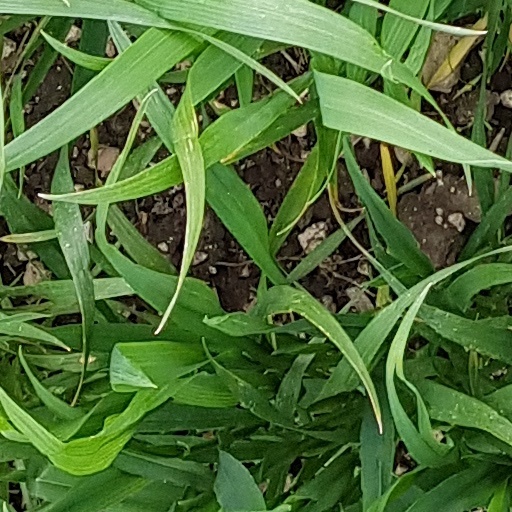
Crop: wheat